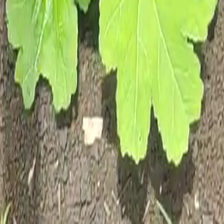
Weed species: Little_Mallow(Malva parviflora)